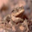
Label: frog